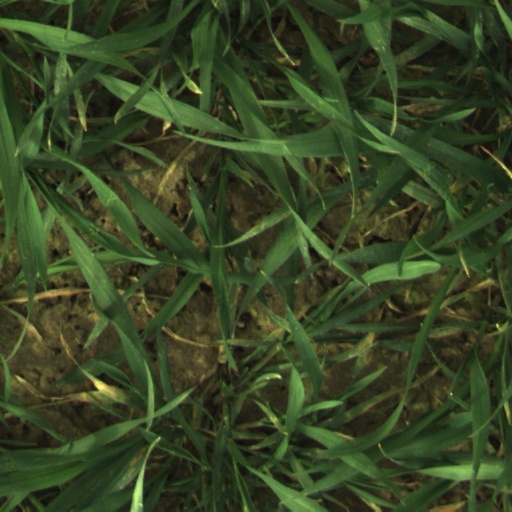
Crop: wheat